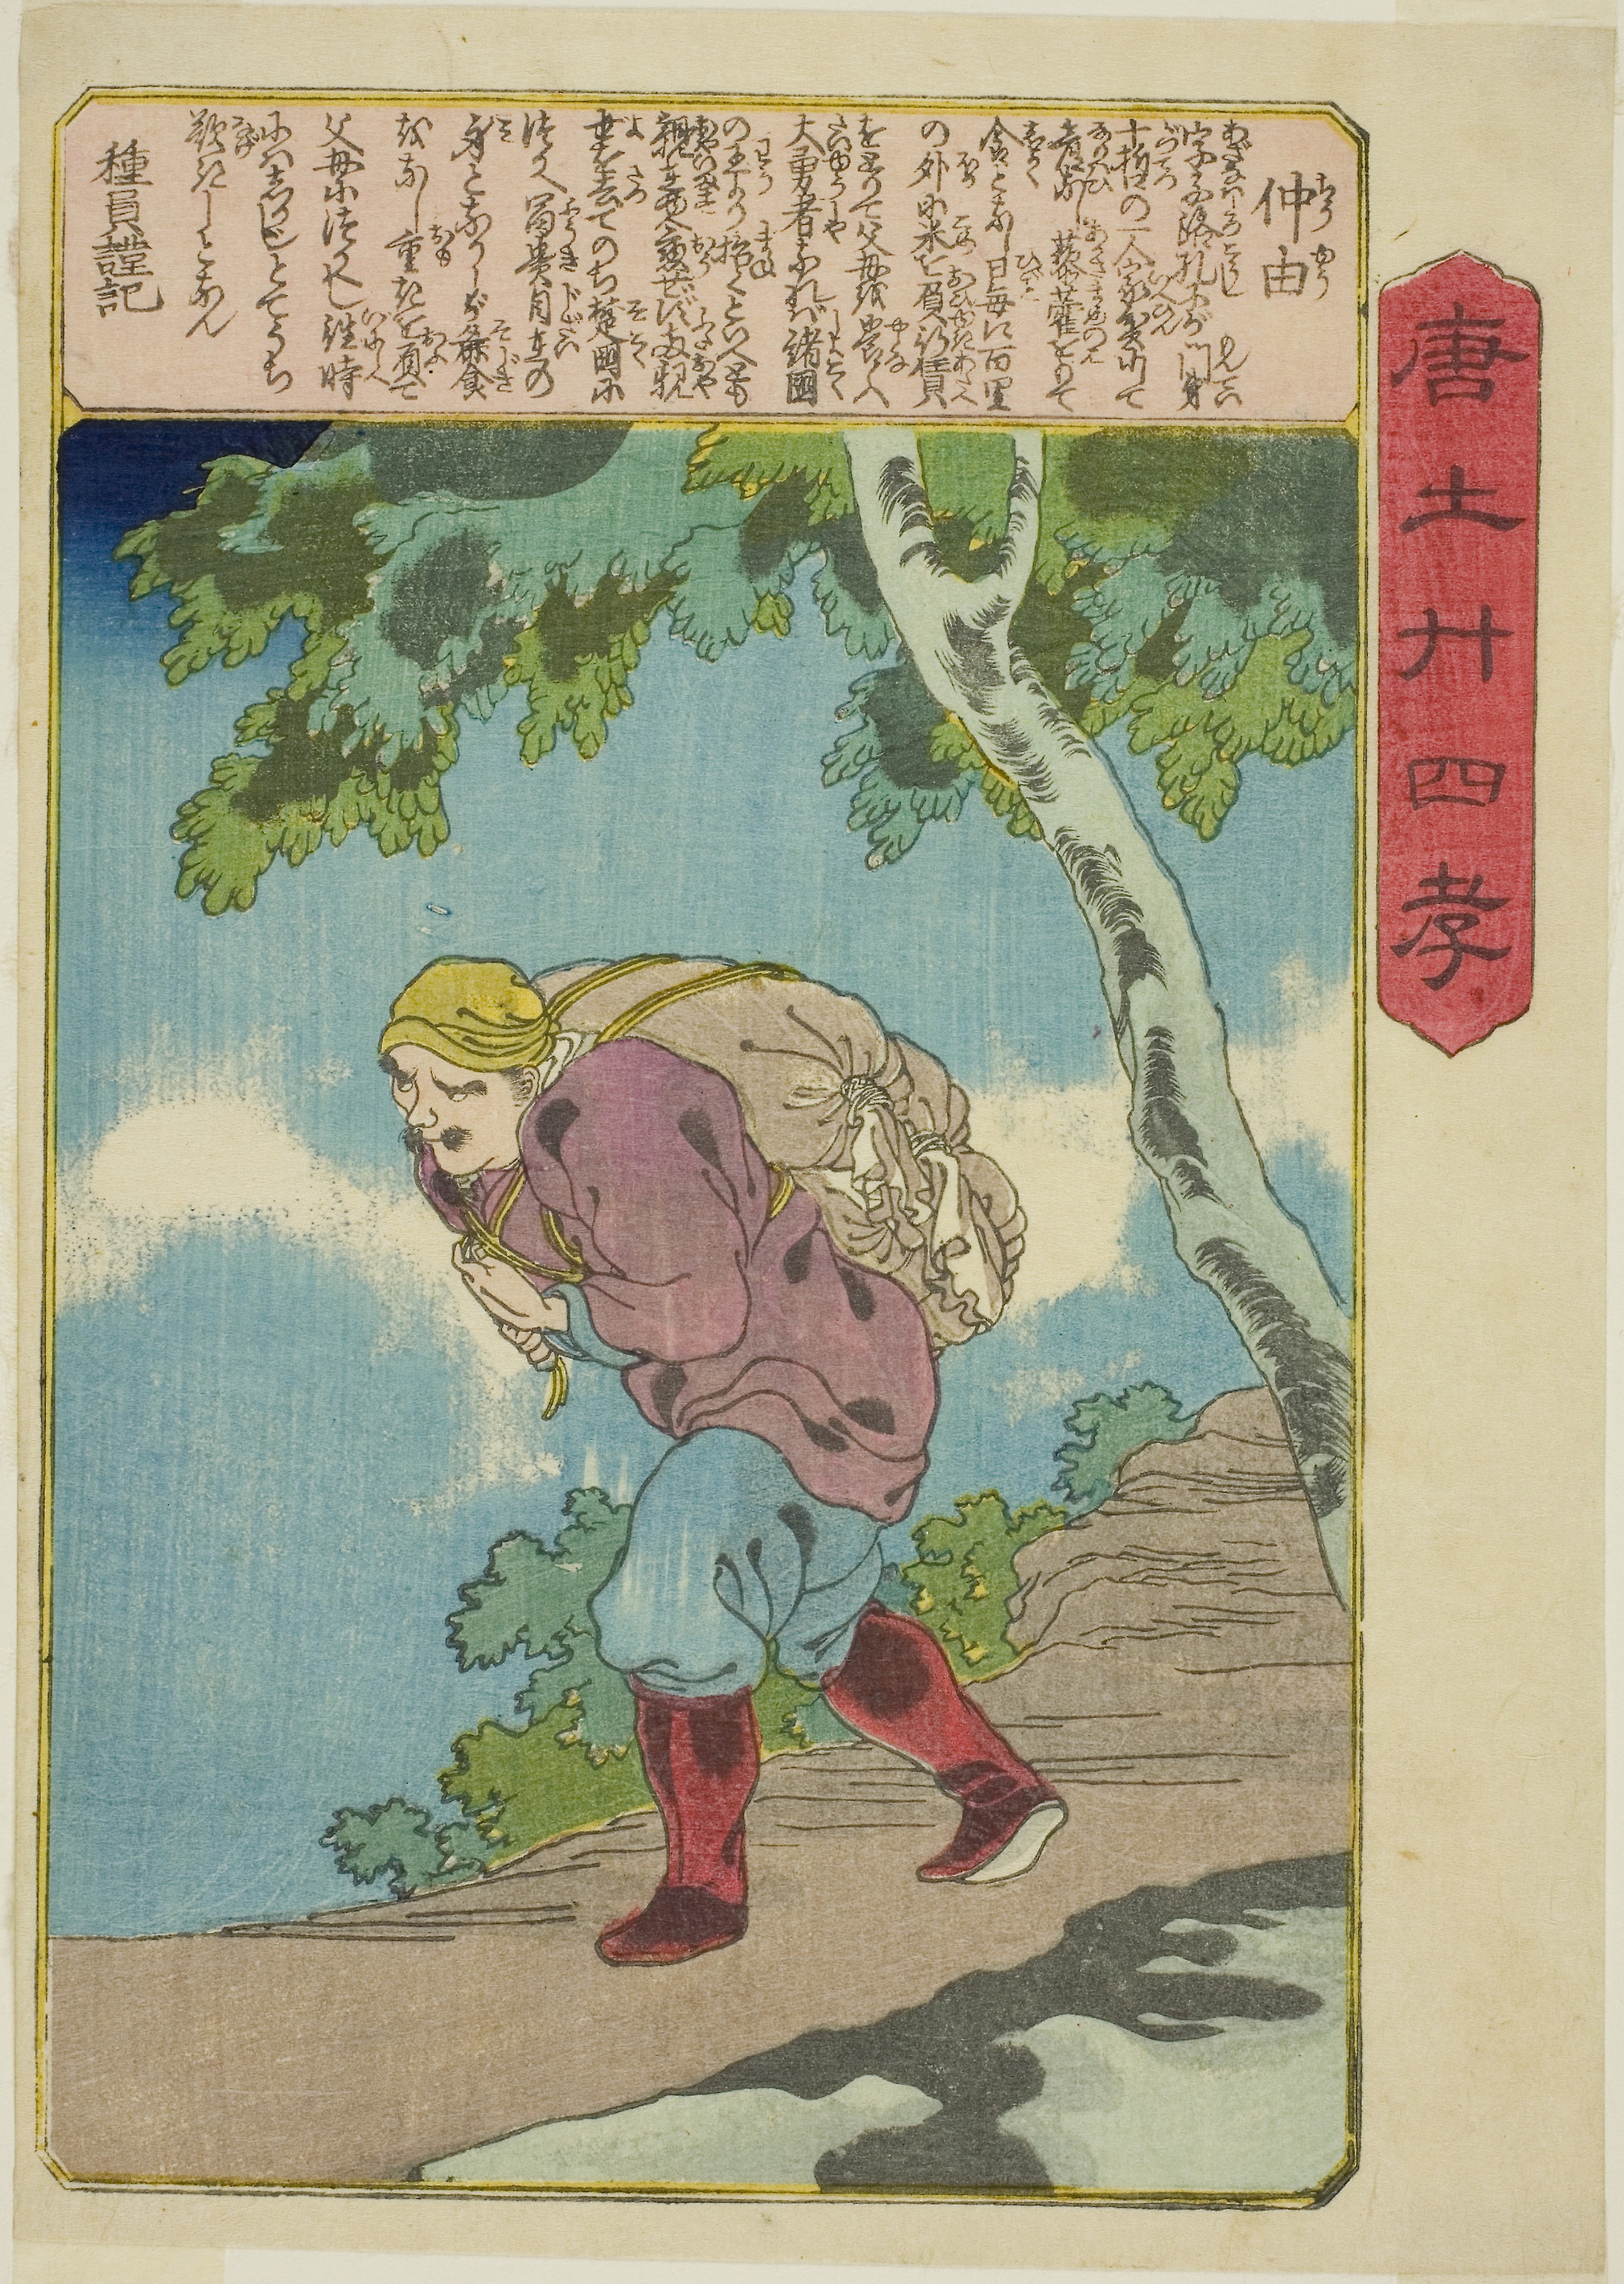
illustration, text, fiction, fictional character, art, tree, painting, plant, paper product, comics